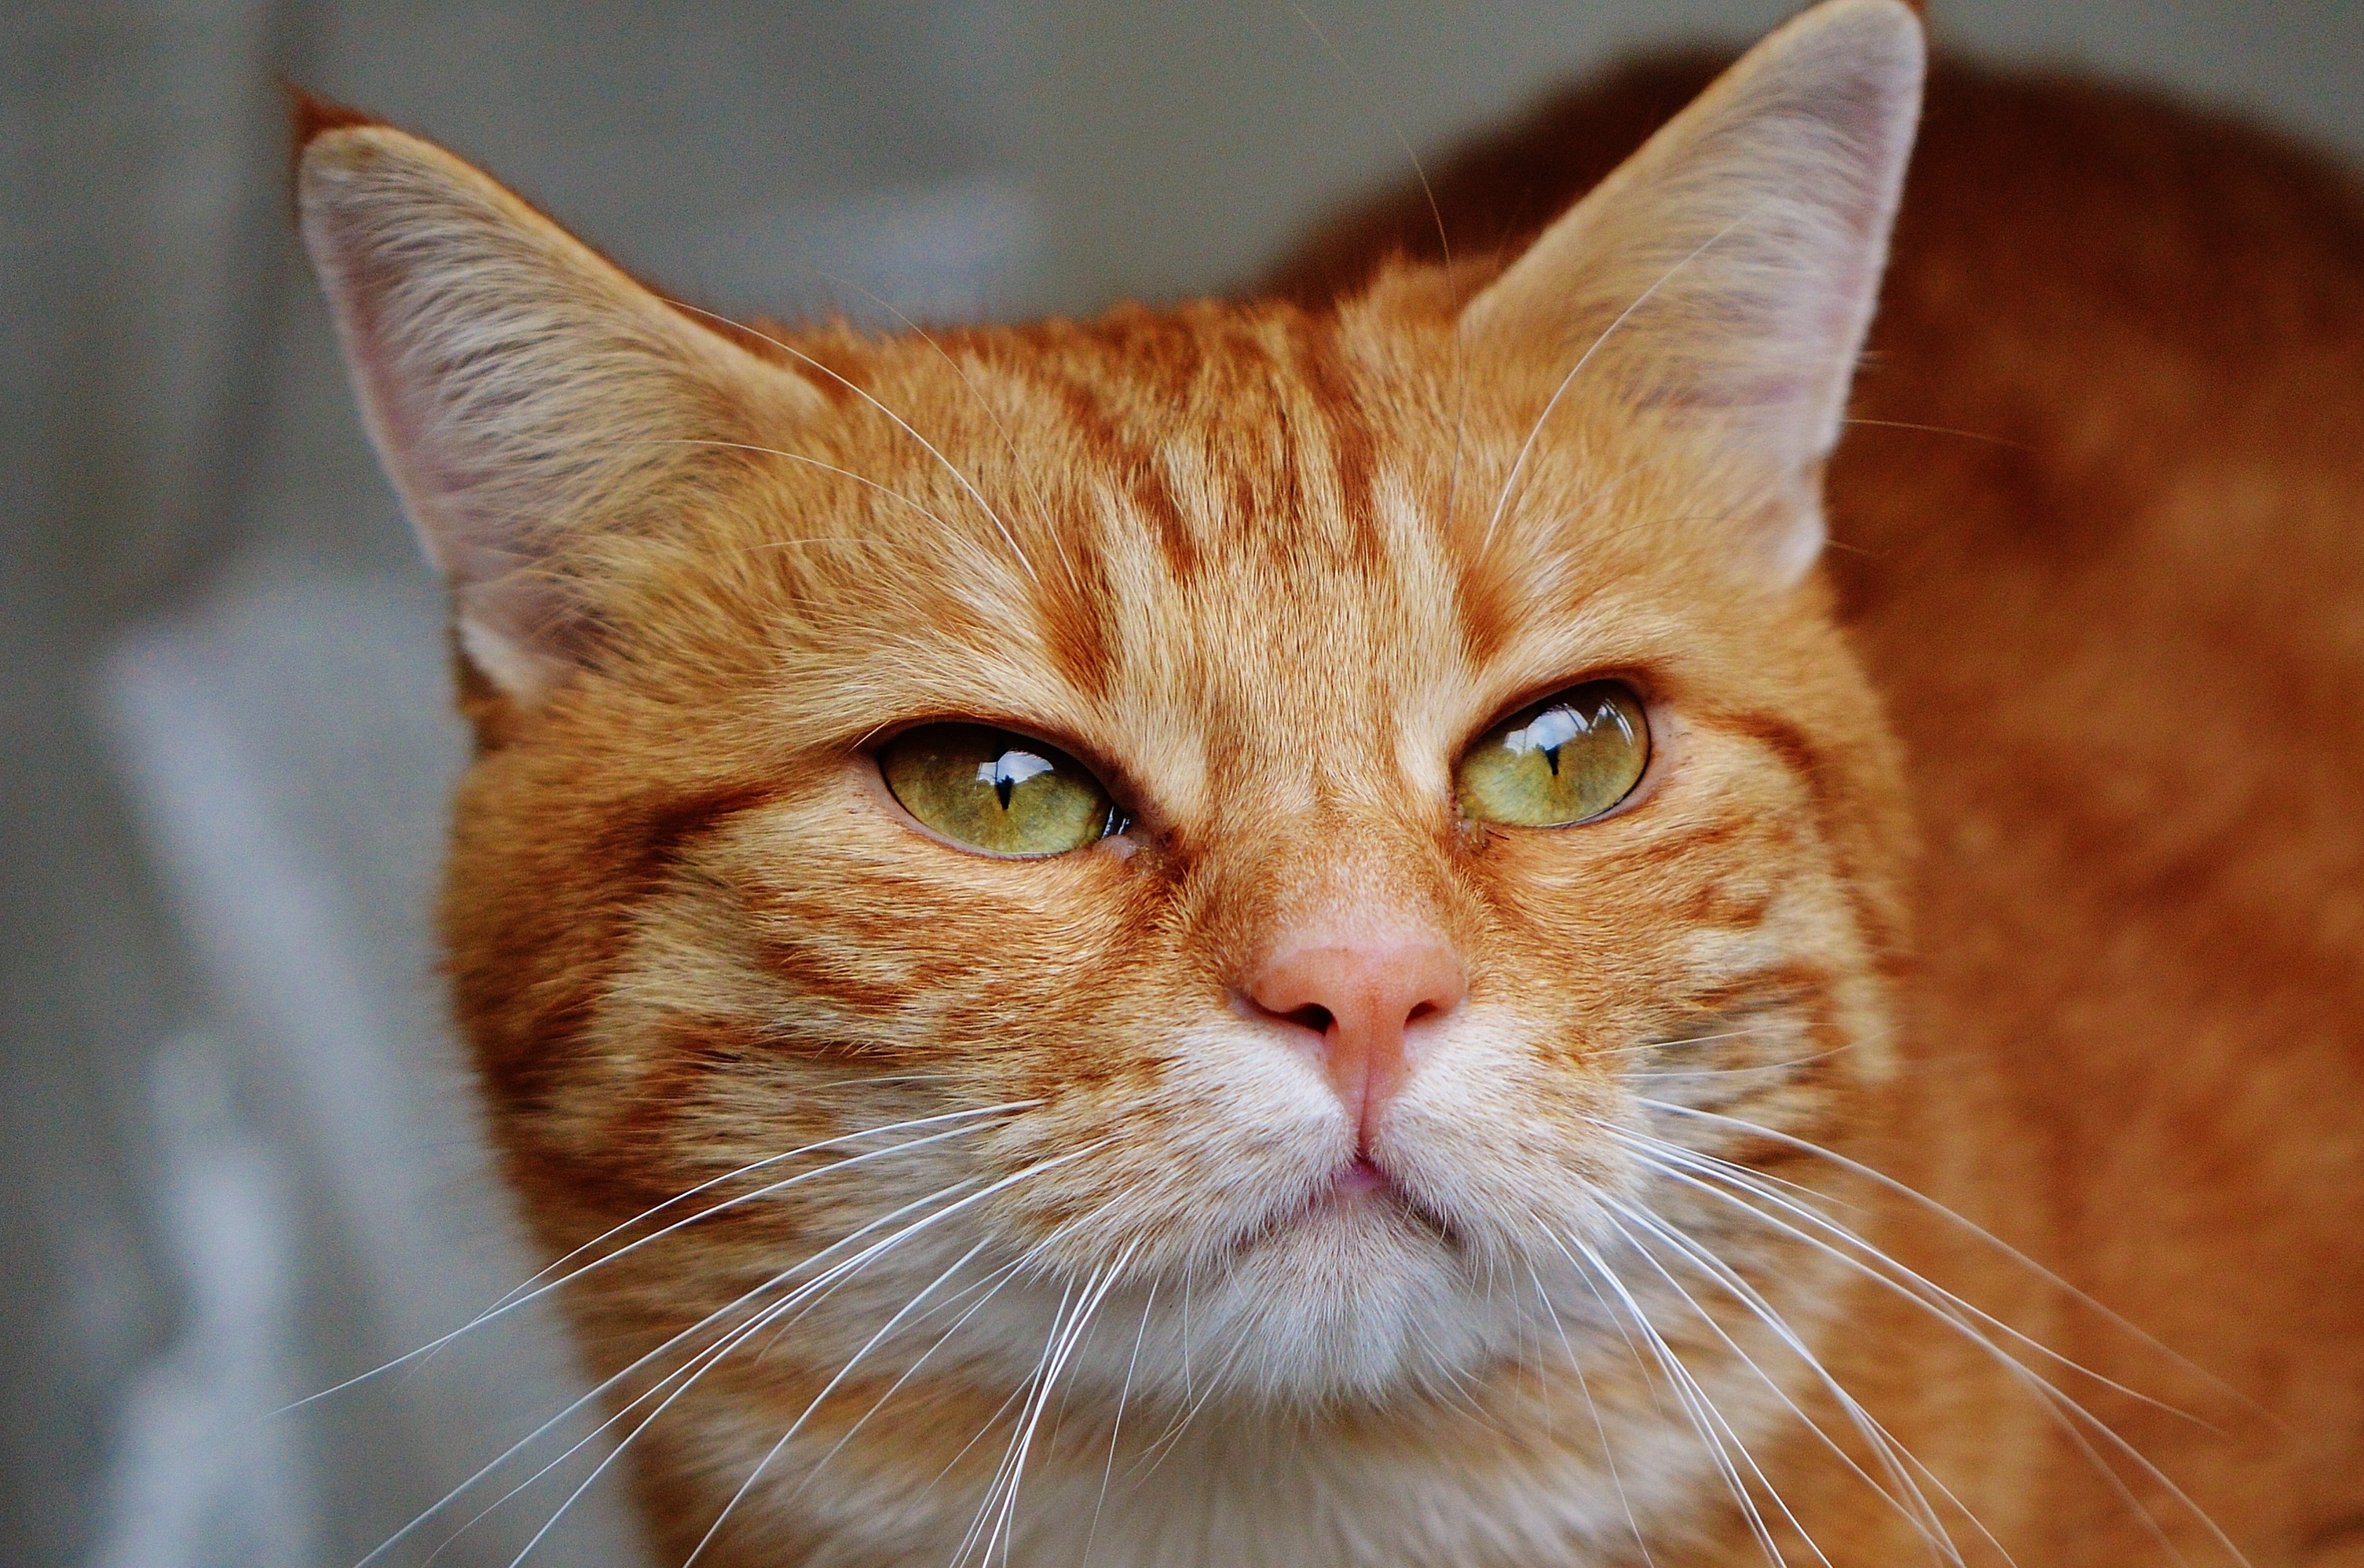
sweet, animal, cute, pet, fur, red, kitten, cat, mammal, fauna, playful, close up, nose, whiskers, snout, tiger, adidas, vertebrate, cuddly, animal world, domestic cat, mackerel, cat face, young cat, red mackerel tabby, red cat, tabby cat, european shorthair, small to medium sized cats, cat like mammal, domestic short haired cat, rusty spotted cat, toyger